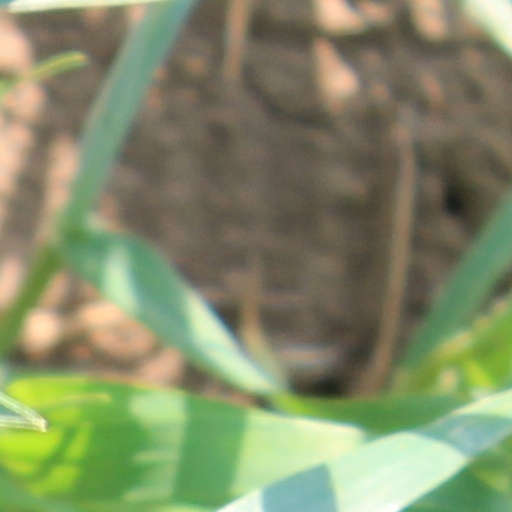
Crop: wheat